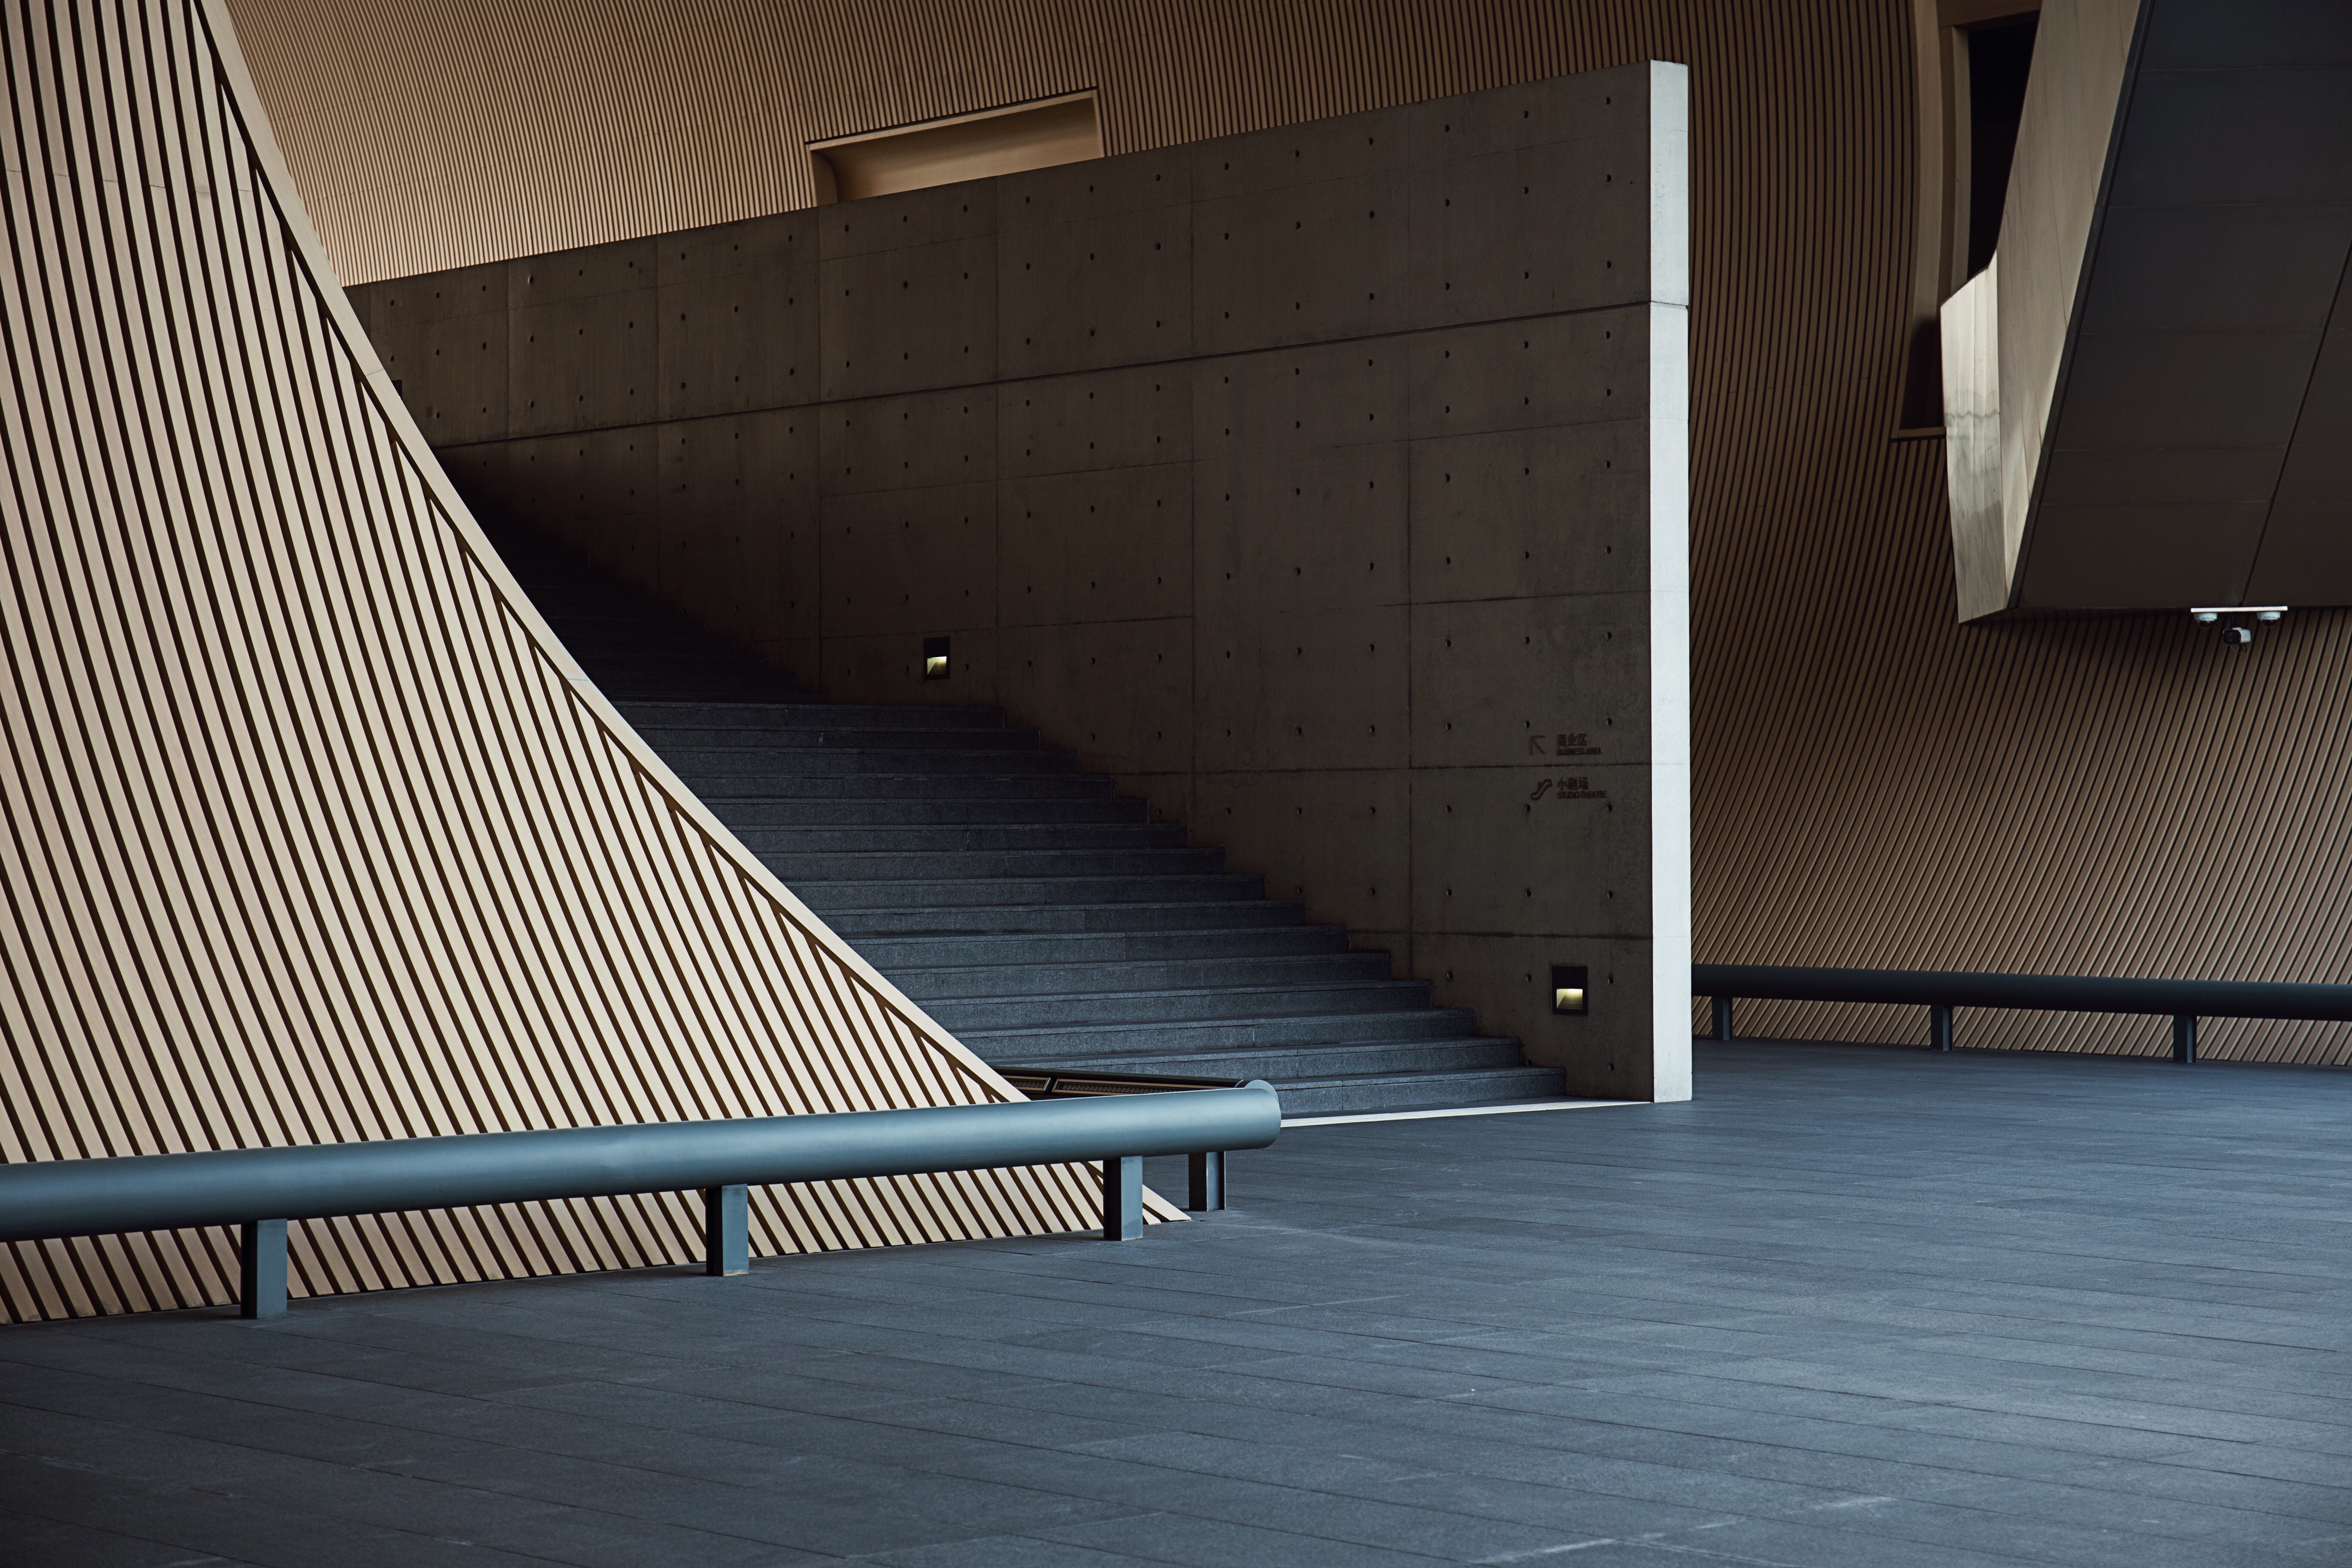
light, architecture, structure, wood, floor, line, hall, facade, professional, interior design, design, symmetry, shape, flooring, daylighting